OSGEMEOS

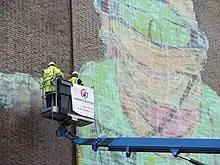
A figure by OSGEMEOS, part of Tate Modern's "Street Art" exhibition, is removed at the end of the exhibition.

There have been many works by OSGEMEOS made in Brazil. As of the early 2000s a couple of graffiti artists, OSGEMEOS included, were invited to paint trains legally. This raised OSGEMEOS' profile, helping them transition to large-scale public commissioned work, such as murals (for example the Paulista Avenue mural). In 2009, they painted a mural in Vale de Anhangabau, São Paulo, commissioned by the SESC Brazil. Titled "The Foreigner," the piece was originally scheduled to be shown for thirty days, but public approval allowed it to remain until the demolition of the building in 2012. For the 2014 FIFA World Cup in Brazil, the duo were commissioned to decorate the national soccer team's official Boeing 737 aeroplane. The project used over 1,200 cans of spray paint to depict the diversity of Brazilian culture.